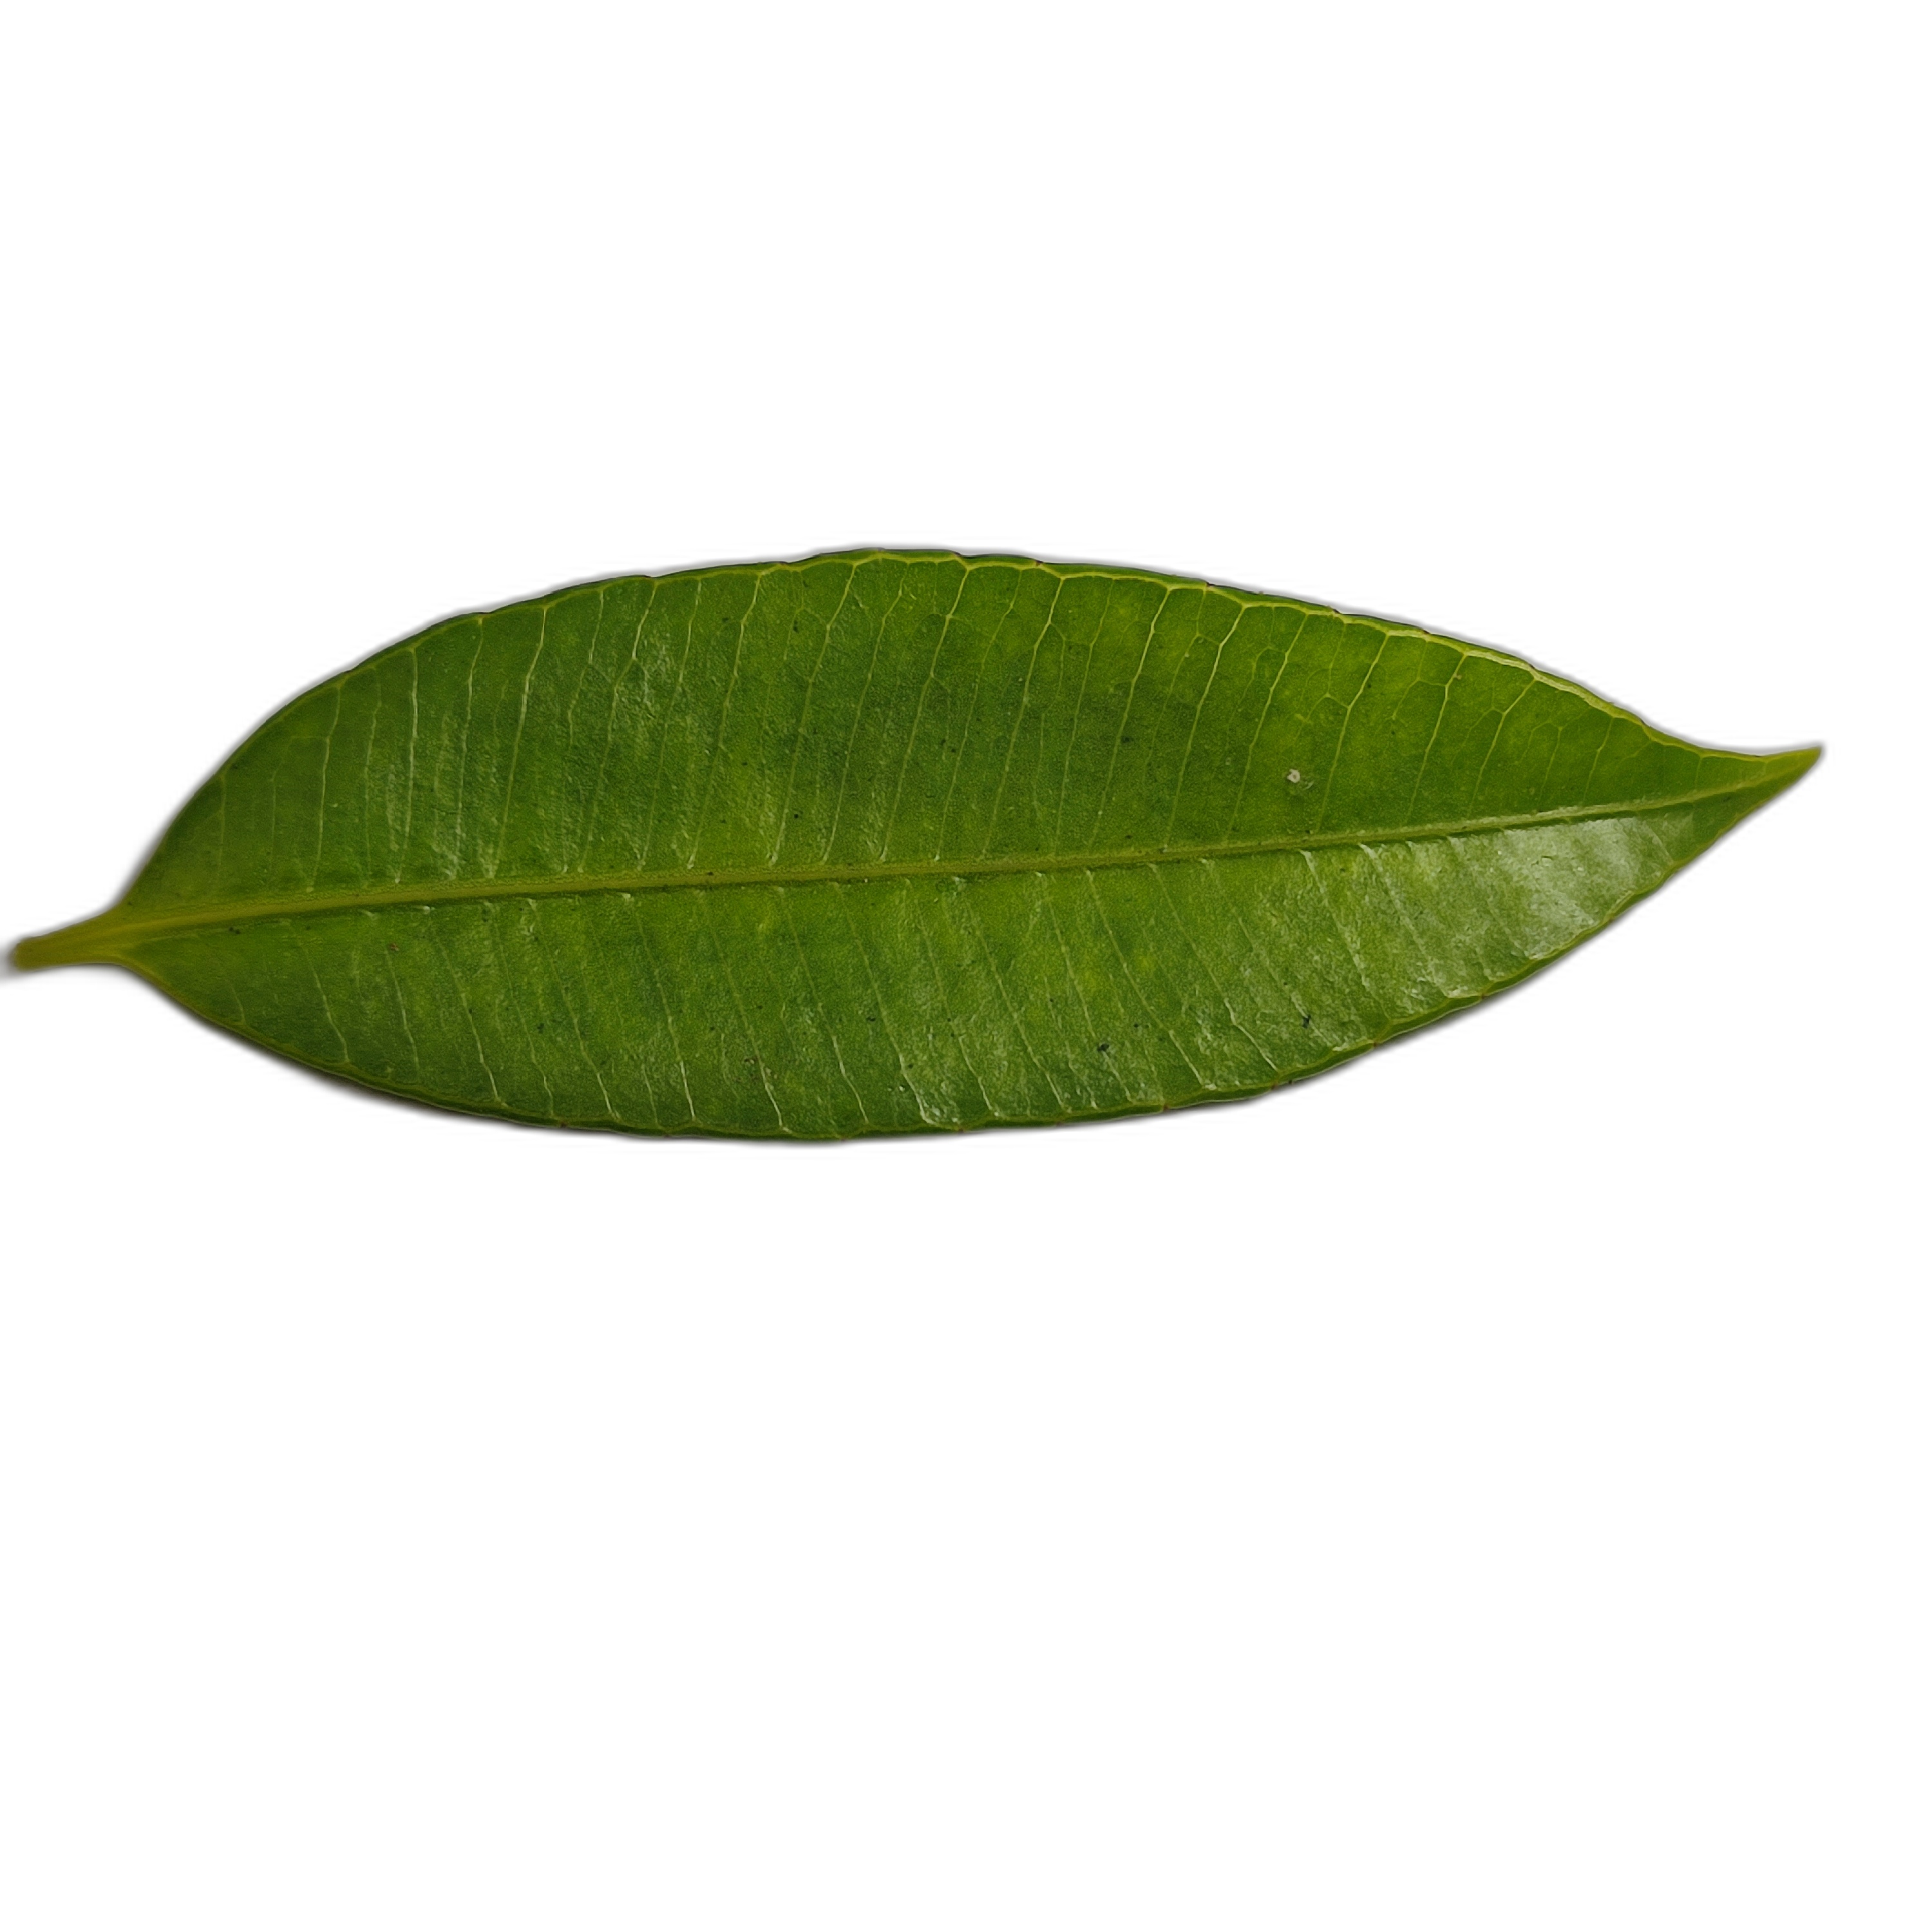
Label: healthy